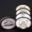
Label: plate